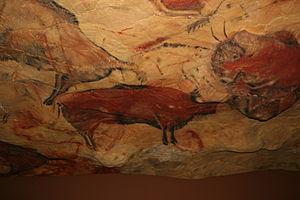
La tauromachie, du grec ancien ταῦρος, taûros signifiant « taureau » et μάχη, mákhê signifiant « combat » qui implique dans certains cas la mise à mort du taureau en public comme dans la corrida, a une histoire riche en documents et traités, mais l'incertitude demeure sur ses origines.